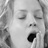
Emotion: neutral